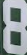
Number: 8